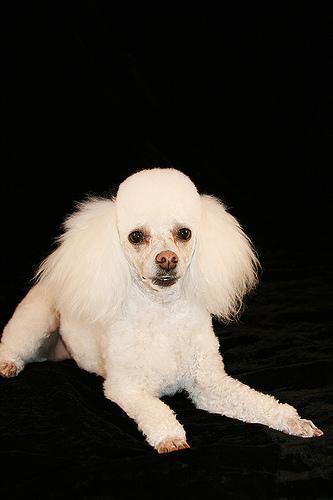
miniature_poodle